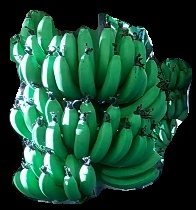
Variety: pachbale
Grade: grade1